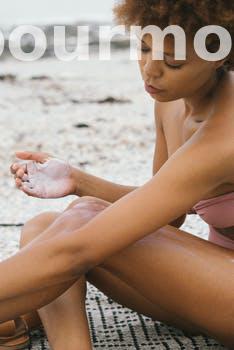
Label: Watermark